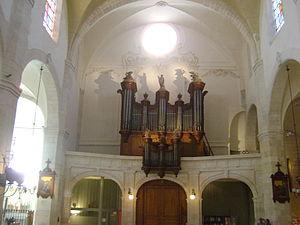
Eglise Saint-Sauveur de la Rochelle This building is en partie classé, en partie inscrit au titre des Monuments Historiques. It is indexed in the Base Mérimée, a database of architectural heritage maintained by the French Ministry of Culture,
L’église Saint-Sauveur est une église de style Louis XIII reconstruite à la fin du XVIIᵉ siècle sur une église primitive du XIIᵉ siècle dans la ville de La Rochelle. Située quai Maubec, en retrait et à proximité du Vieux-Port, elle est placée sous l'invocation du saint Sauveur.